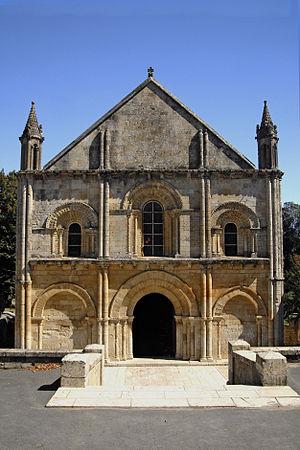
Dans le cadre des Chemins de Compostelle en France, 71 monuments ainsi que 7 portions de chemins sont inscrits depuis 1998 sur la liste du patrimoine mondial de l'Unesco sous le titre officiel de « Chemins de Saint-Jacques-de-Compostelle en France ».